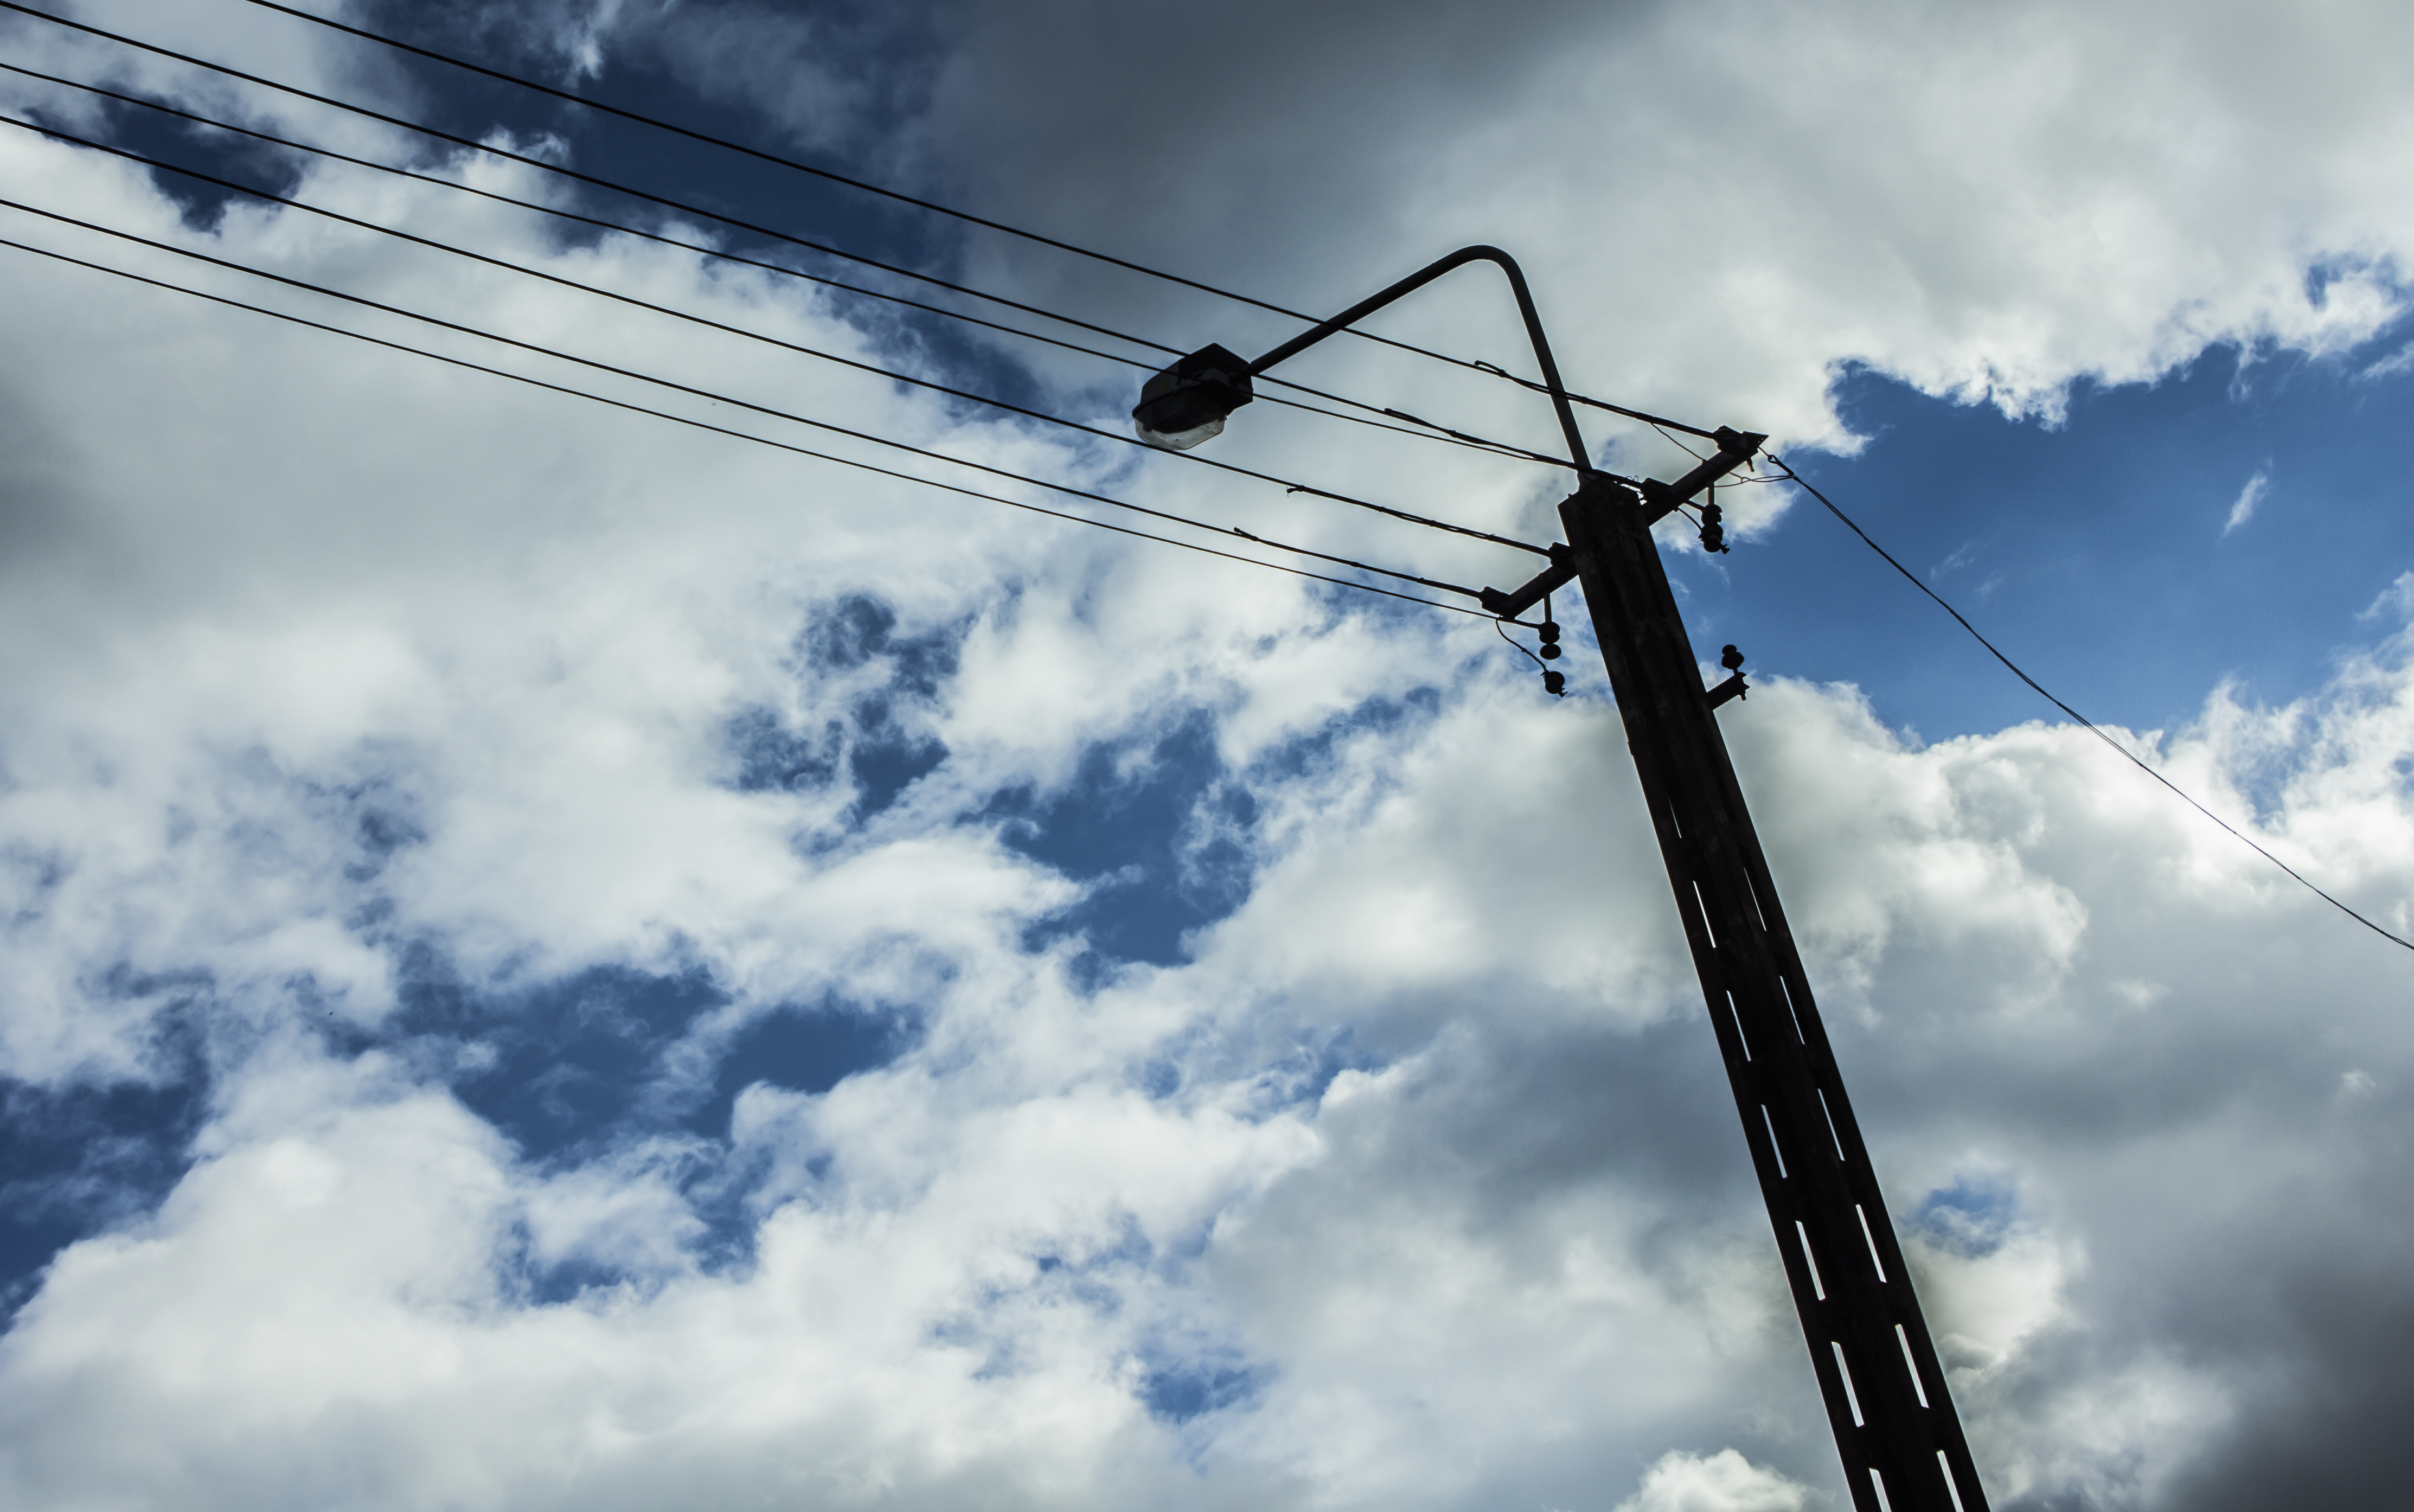
cloud, sky, sunlight, wind, line, mast, blue, electricity, energy, cool image, meteorological phenomenon, atmosphere of earth, overhead power line